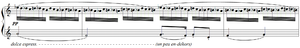
Debussy - Etude ""pour les degrés chromatiques"", mes. 11-14"
Les Études constituent le dernier recueil pour piano de Claude Debussy, comprenant douze pièces composées entre le 5 août et le 29 septembre 1915. Réparties en deux « livres » et dédiées à la mémoire de Frédéric Chopin, elles ont fait l'objet de créations partielles par les pianistes George Copeland, le 21 novembre 1916 à New York, Walter Rummel, le 14 décembre 1916 dans le cadre des concerts au profit de « l'aide affectueuse aux musiciens », à Paris, et Marguerite Long, le 10 novembre 1917 à la Société nationale de musique.